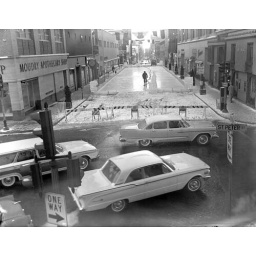
A car buried in snow at the end of a residential street in Willmar. Photographer: Robert Travis Keagle, 3/17/1965.